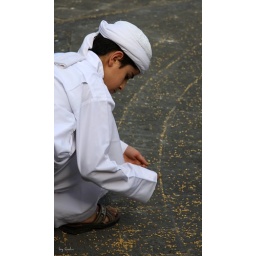
A young boy picking up bird seed in Old Damascus